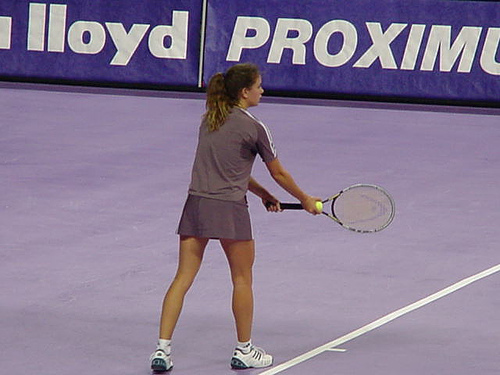
người phụ nữ áo xám đang chơi tennis trên sân